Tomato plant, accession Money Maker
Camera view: horizontal (90 deg, fisheye); turntable rotation: 300 degrees
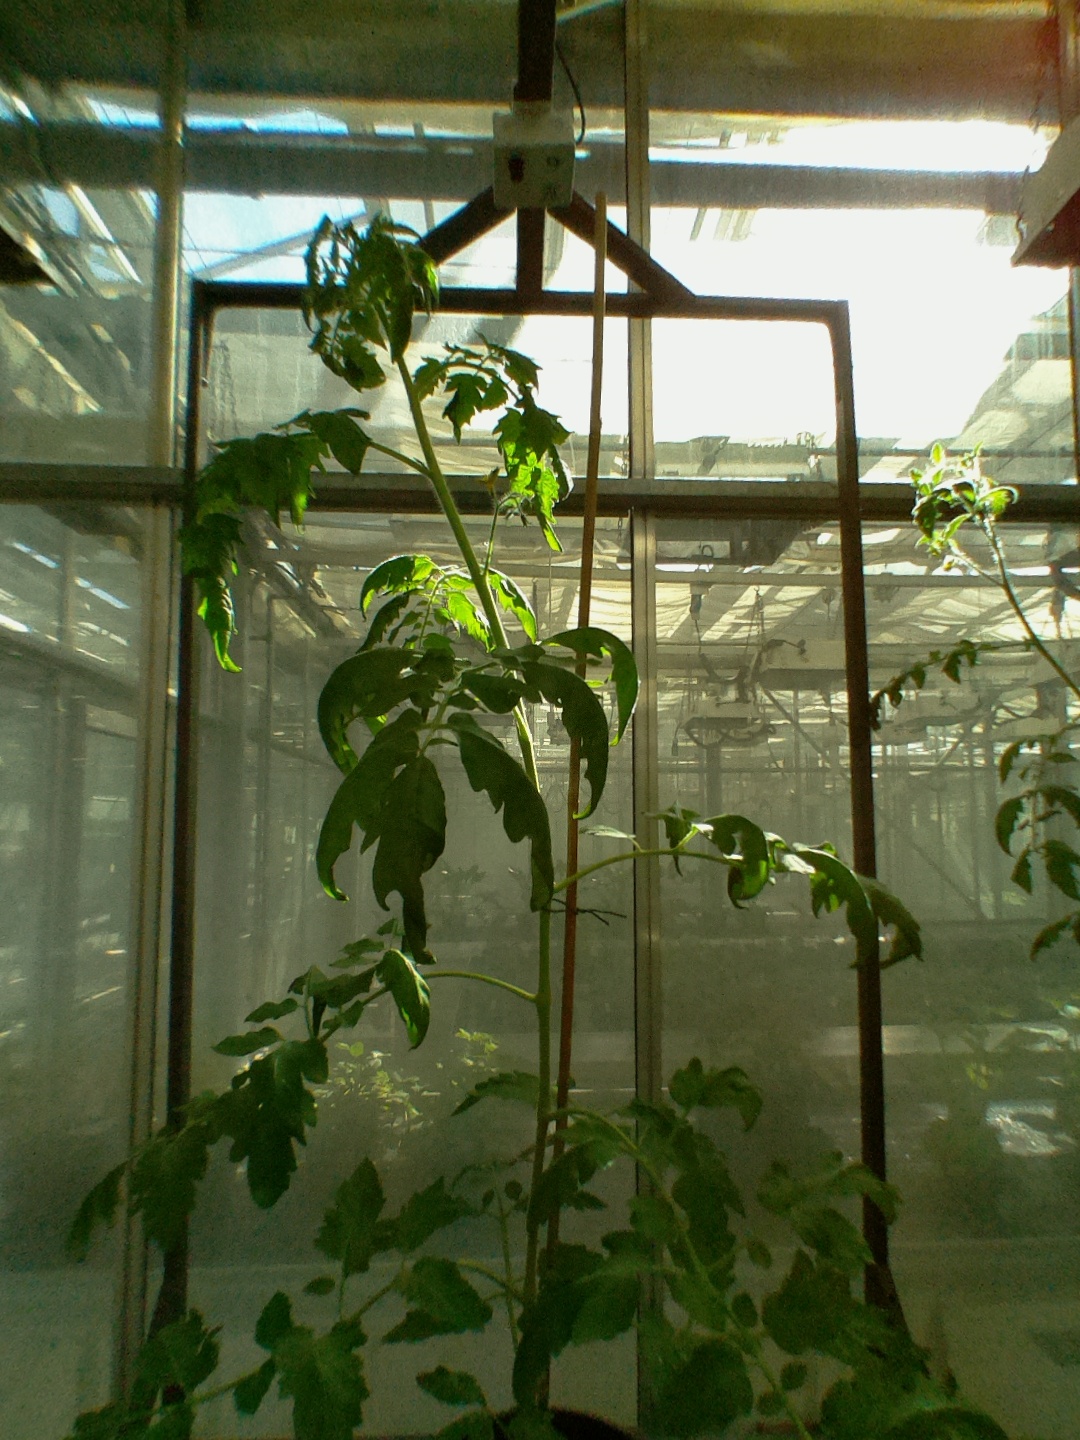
BBCH growth stage 60: First flowers open